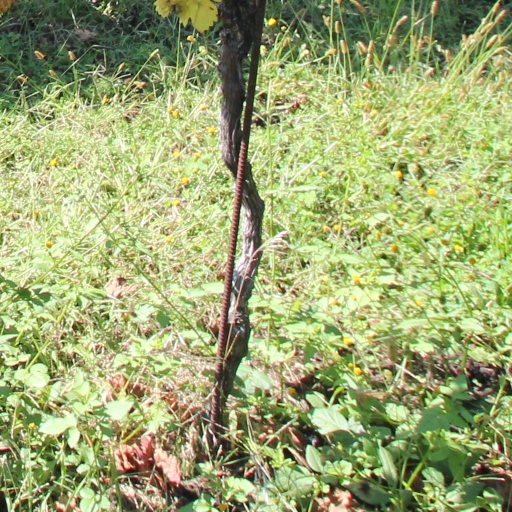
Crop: grape